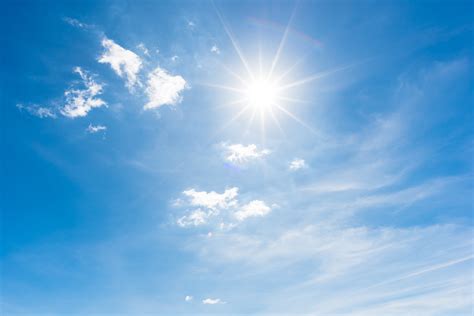
Weather: sun or clear